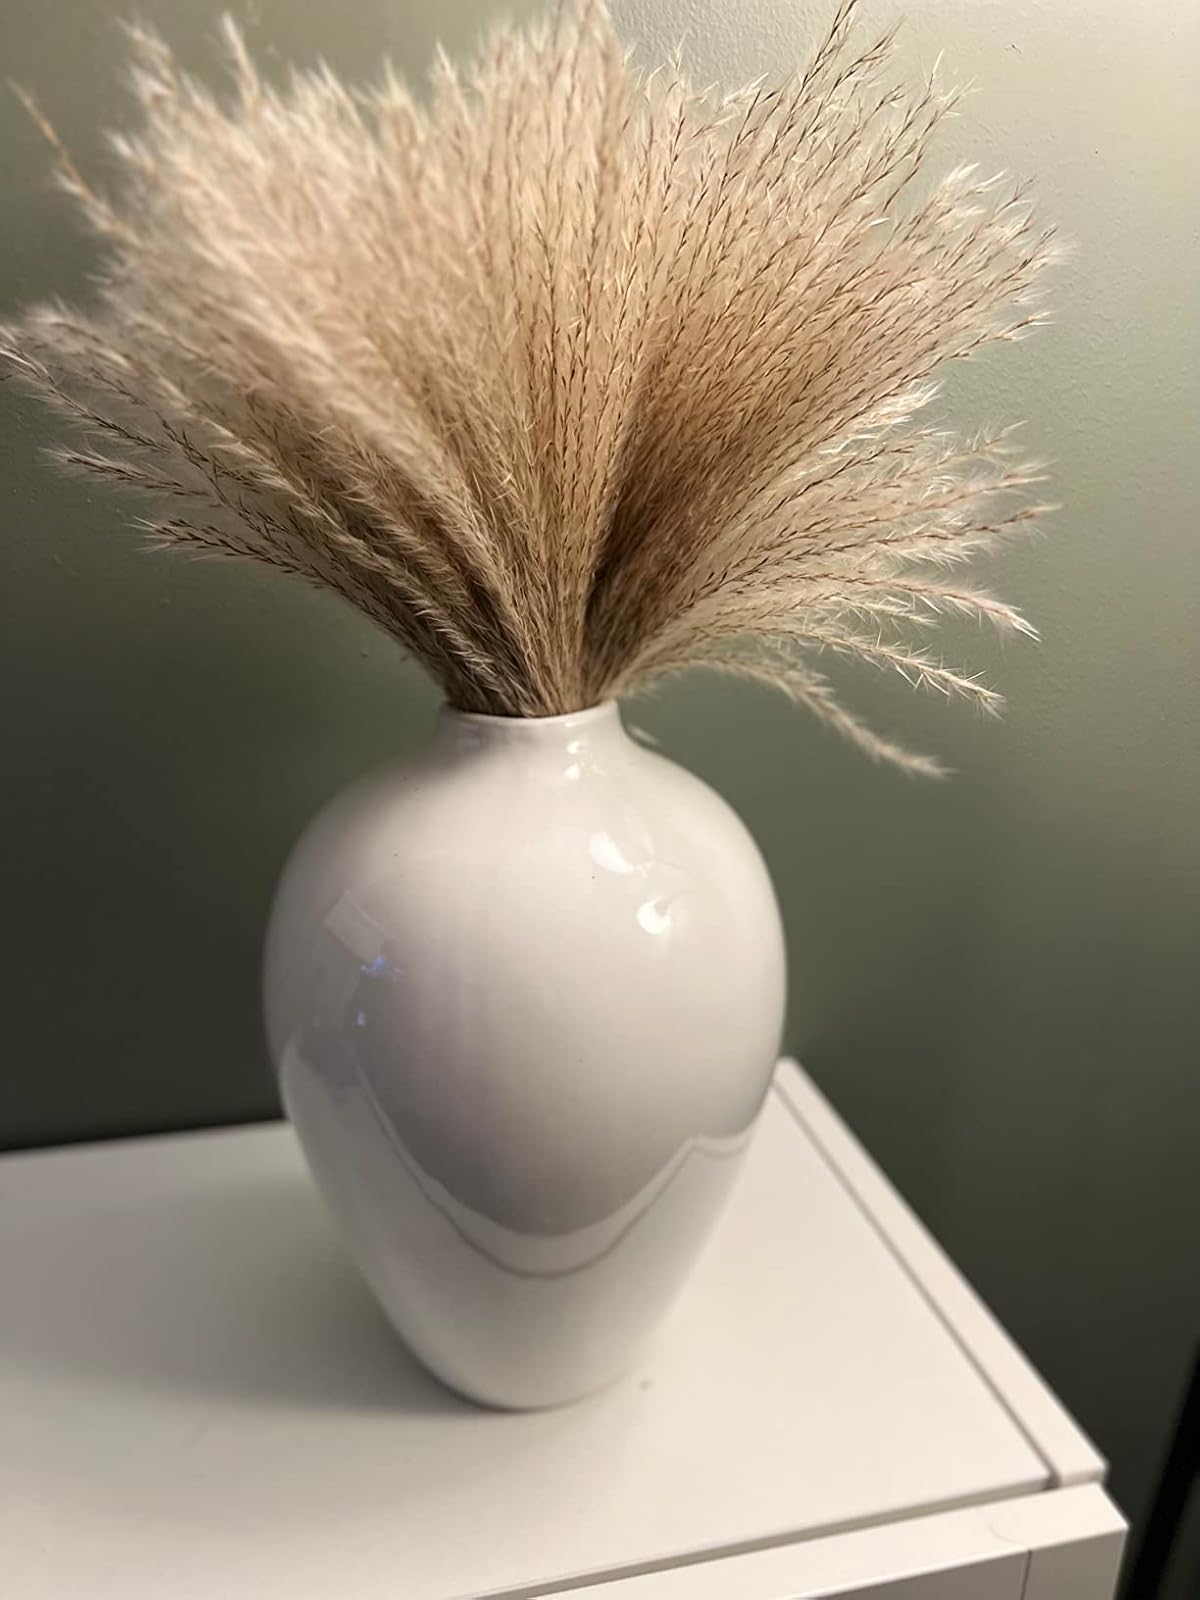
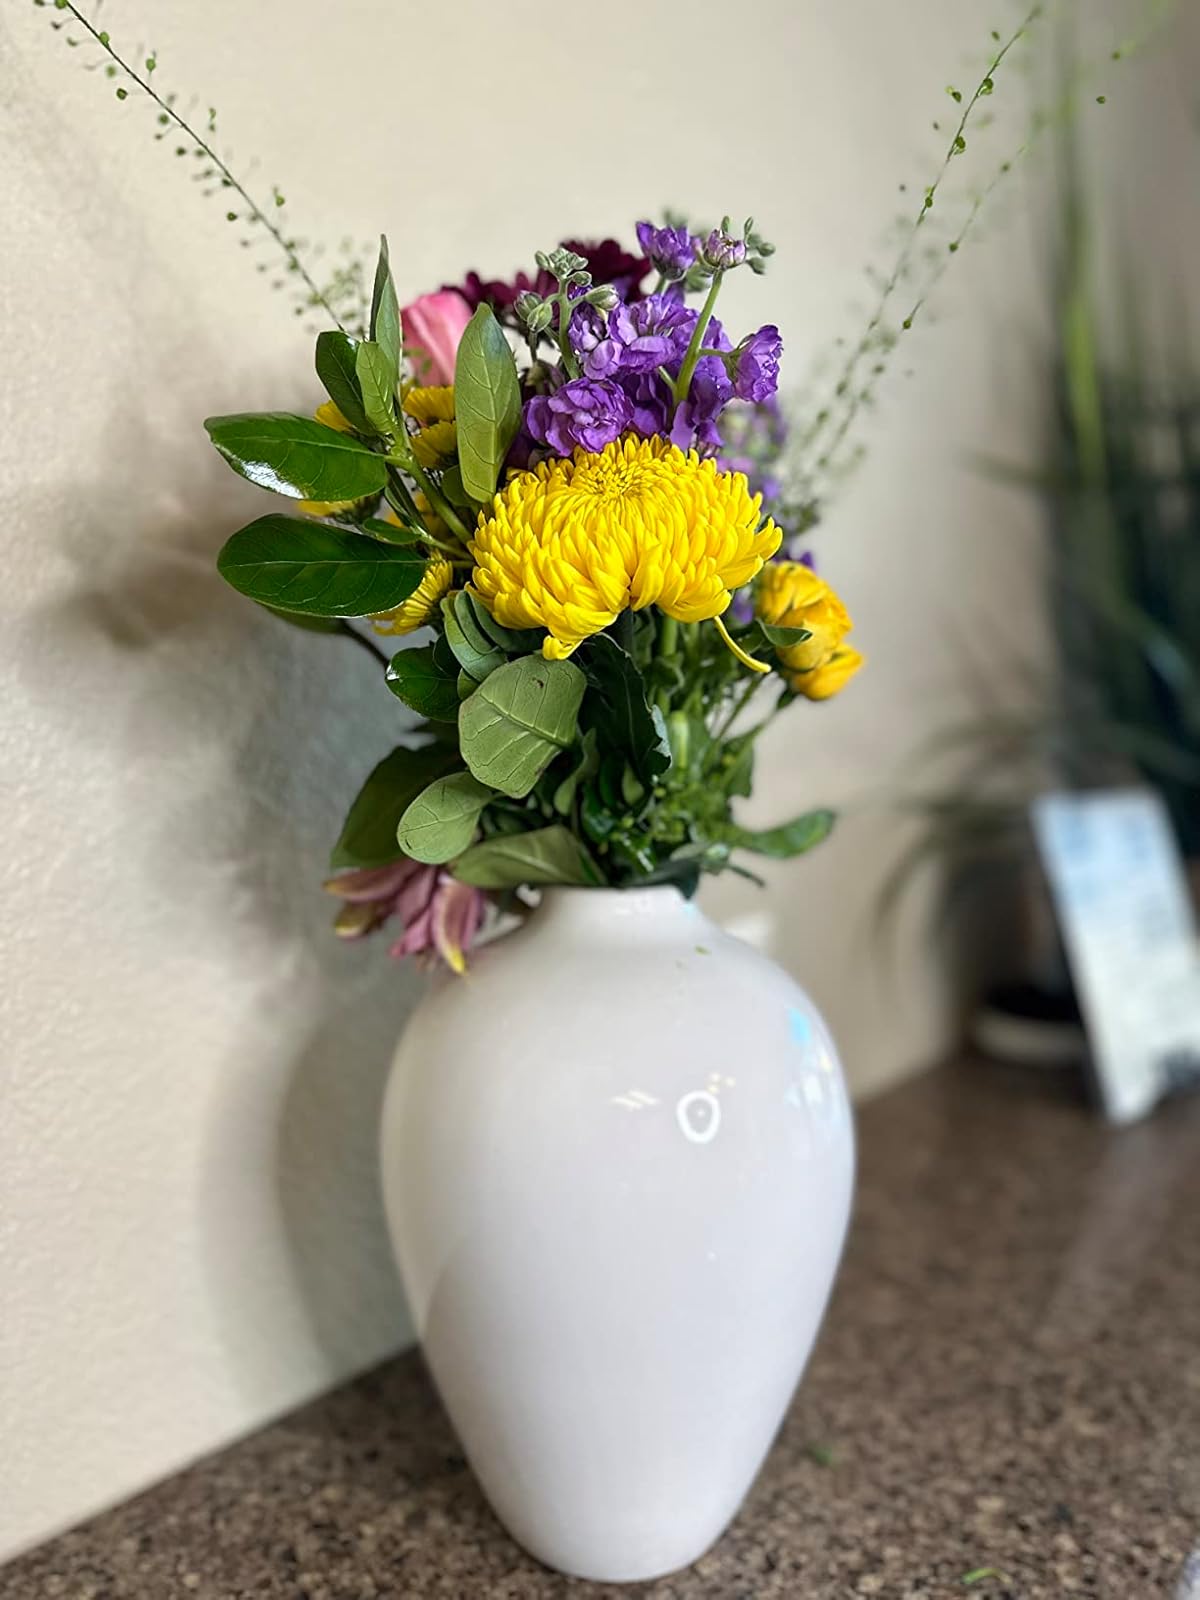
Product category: vase
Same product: yes